Terningen Lighthouse

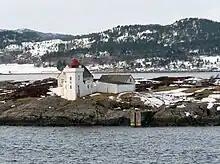
View of the lighthouse

Terningen Lighthouse is a lighthouse in Hitra Municipality in Trøndelag county, Norway. The lighthouse is located in the Trondheimsleia near the mouth of the Hemnfjorden, just west of the island of Hemnskjela, and about southwest of the village of Sandstad. The light marks one of the main channels that leads to the Trondheimsfjorden.